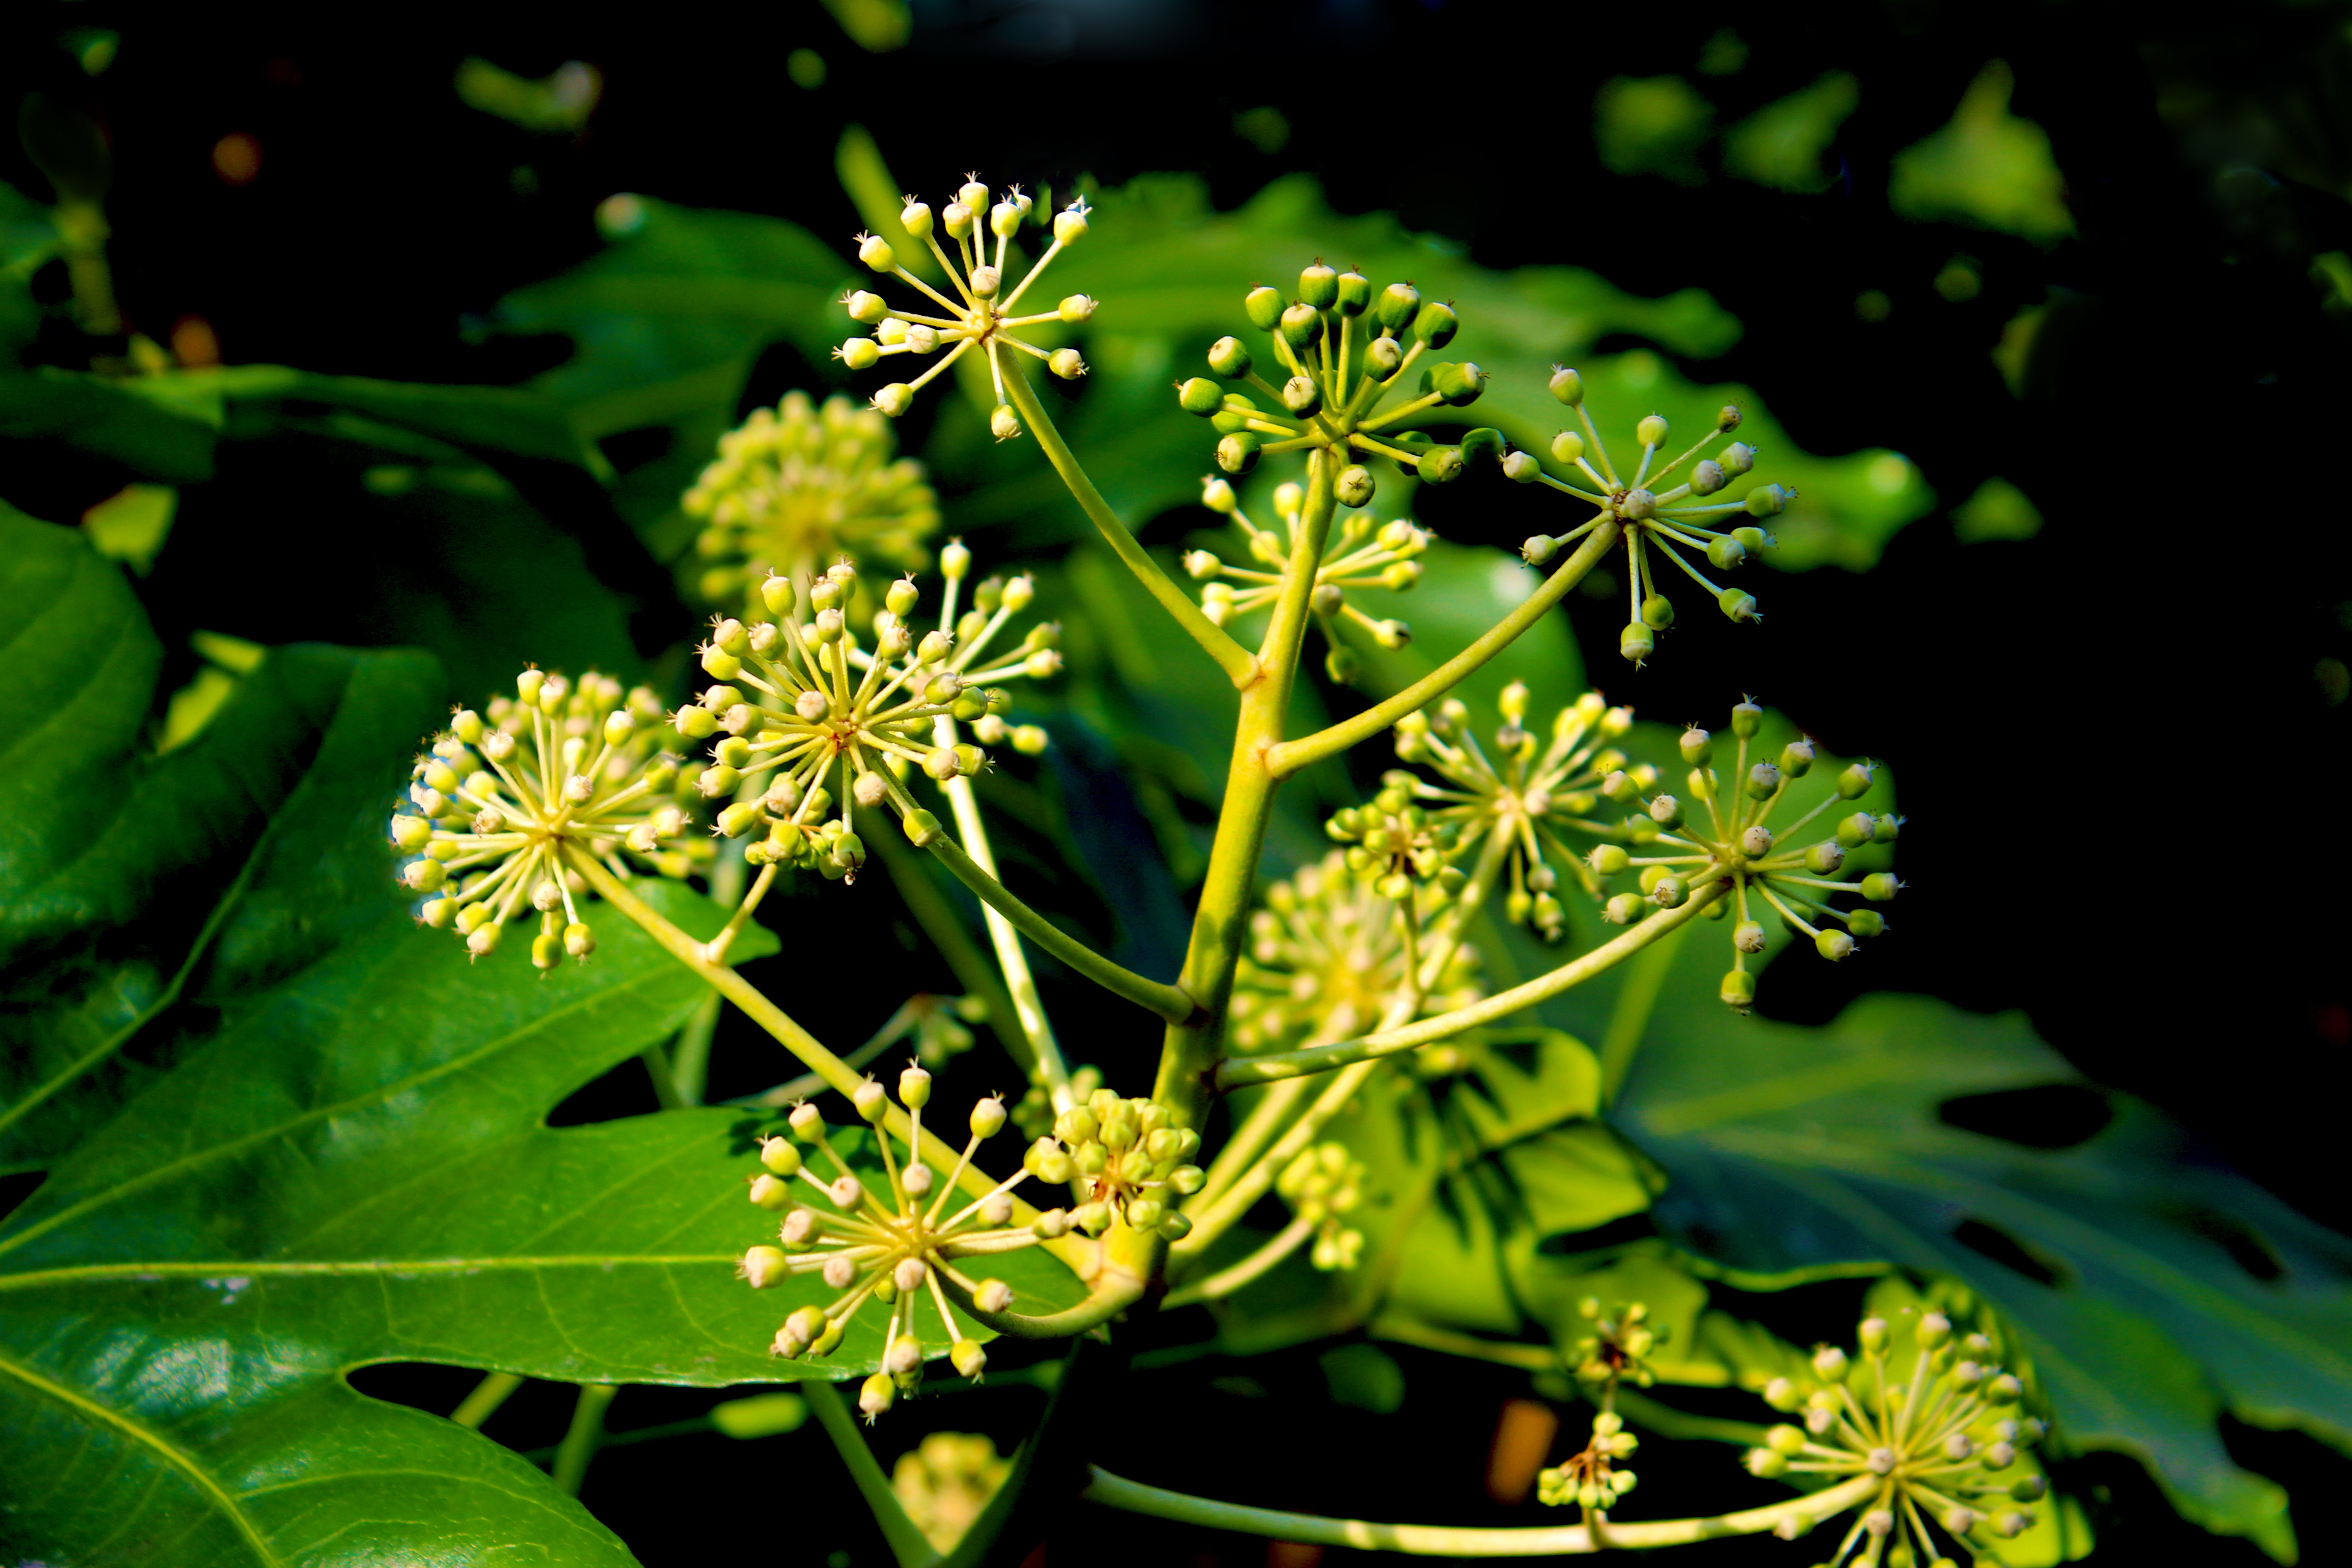
tree, nature, plant, leaf, flower, green, produce, evergreen, fresh, botany, flora, wildflower, shrub, macro photography, flowering plant, woody plant, land plant, apiales